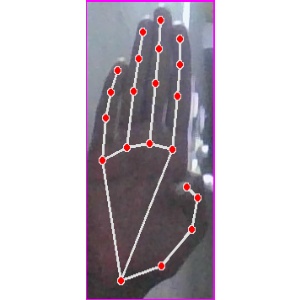
अक्षर: झ